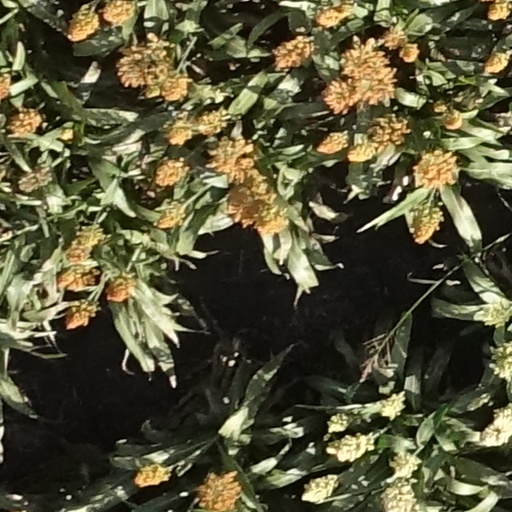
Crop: sorghum